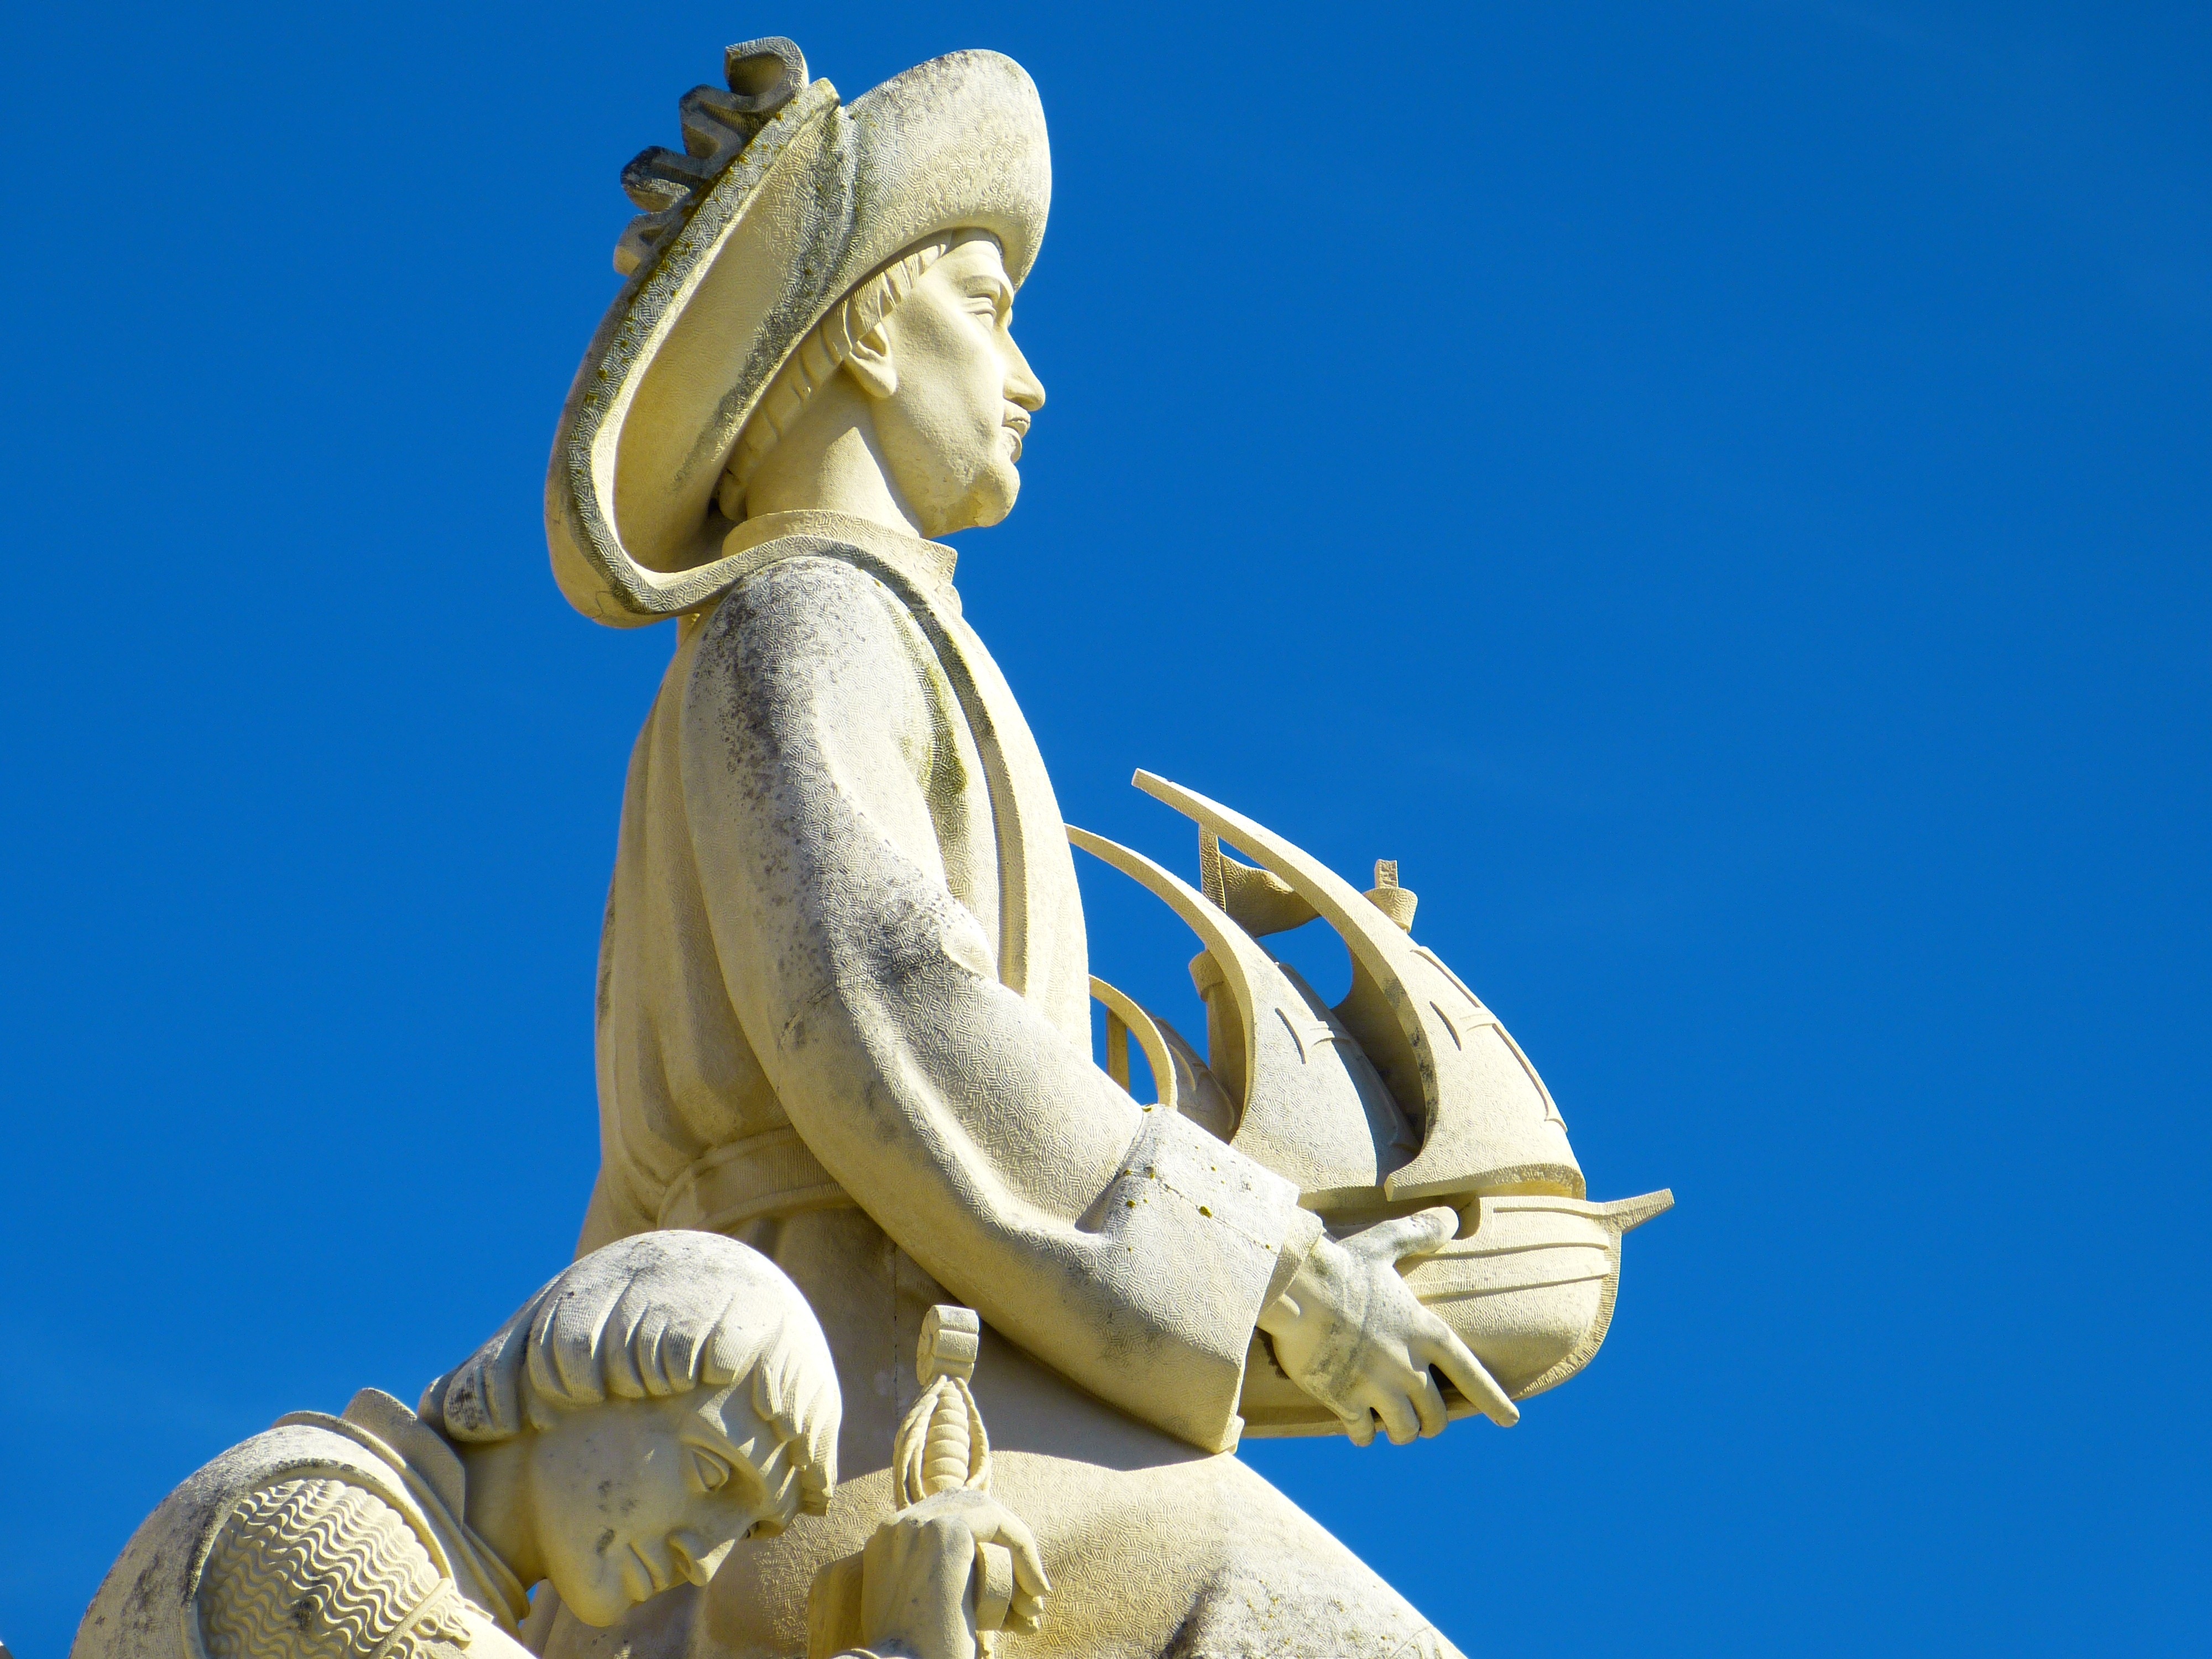
monument, statue, sculpture, art, portugal, lisboa, lisbon, monument of the discoveries, henry of the navigator, padr o dos descobrimentos